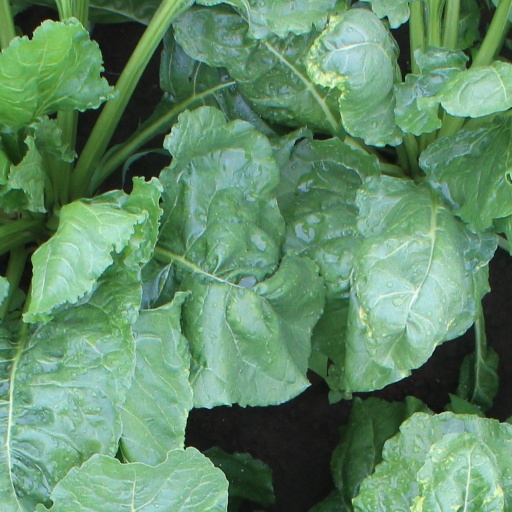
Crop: sugar beet